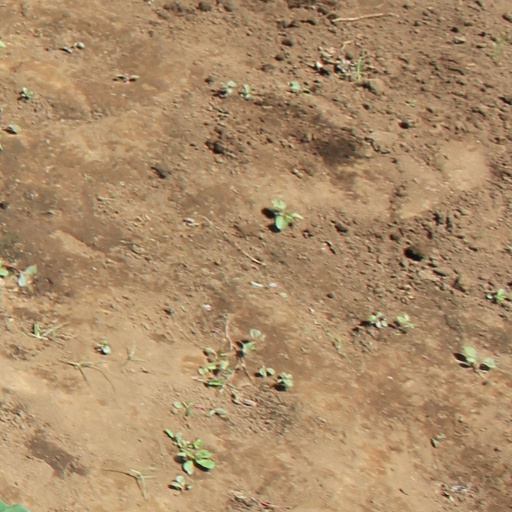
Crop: soybean